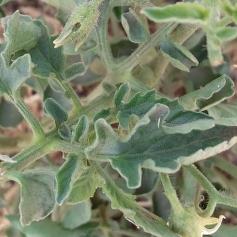
Crop: Tomato
Condition: virosis-d